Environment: real
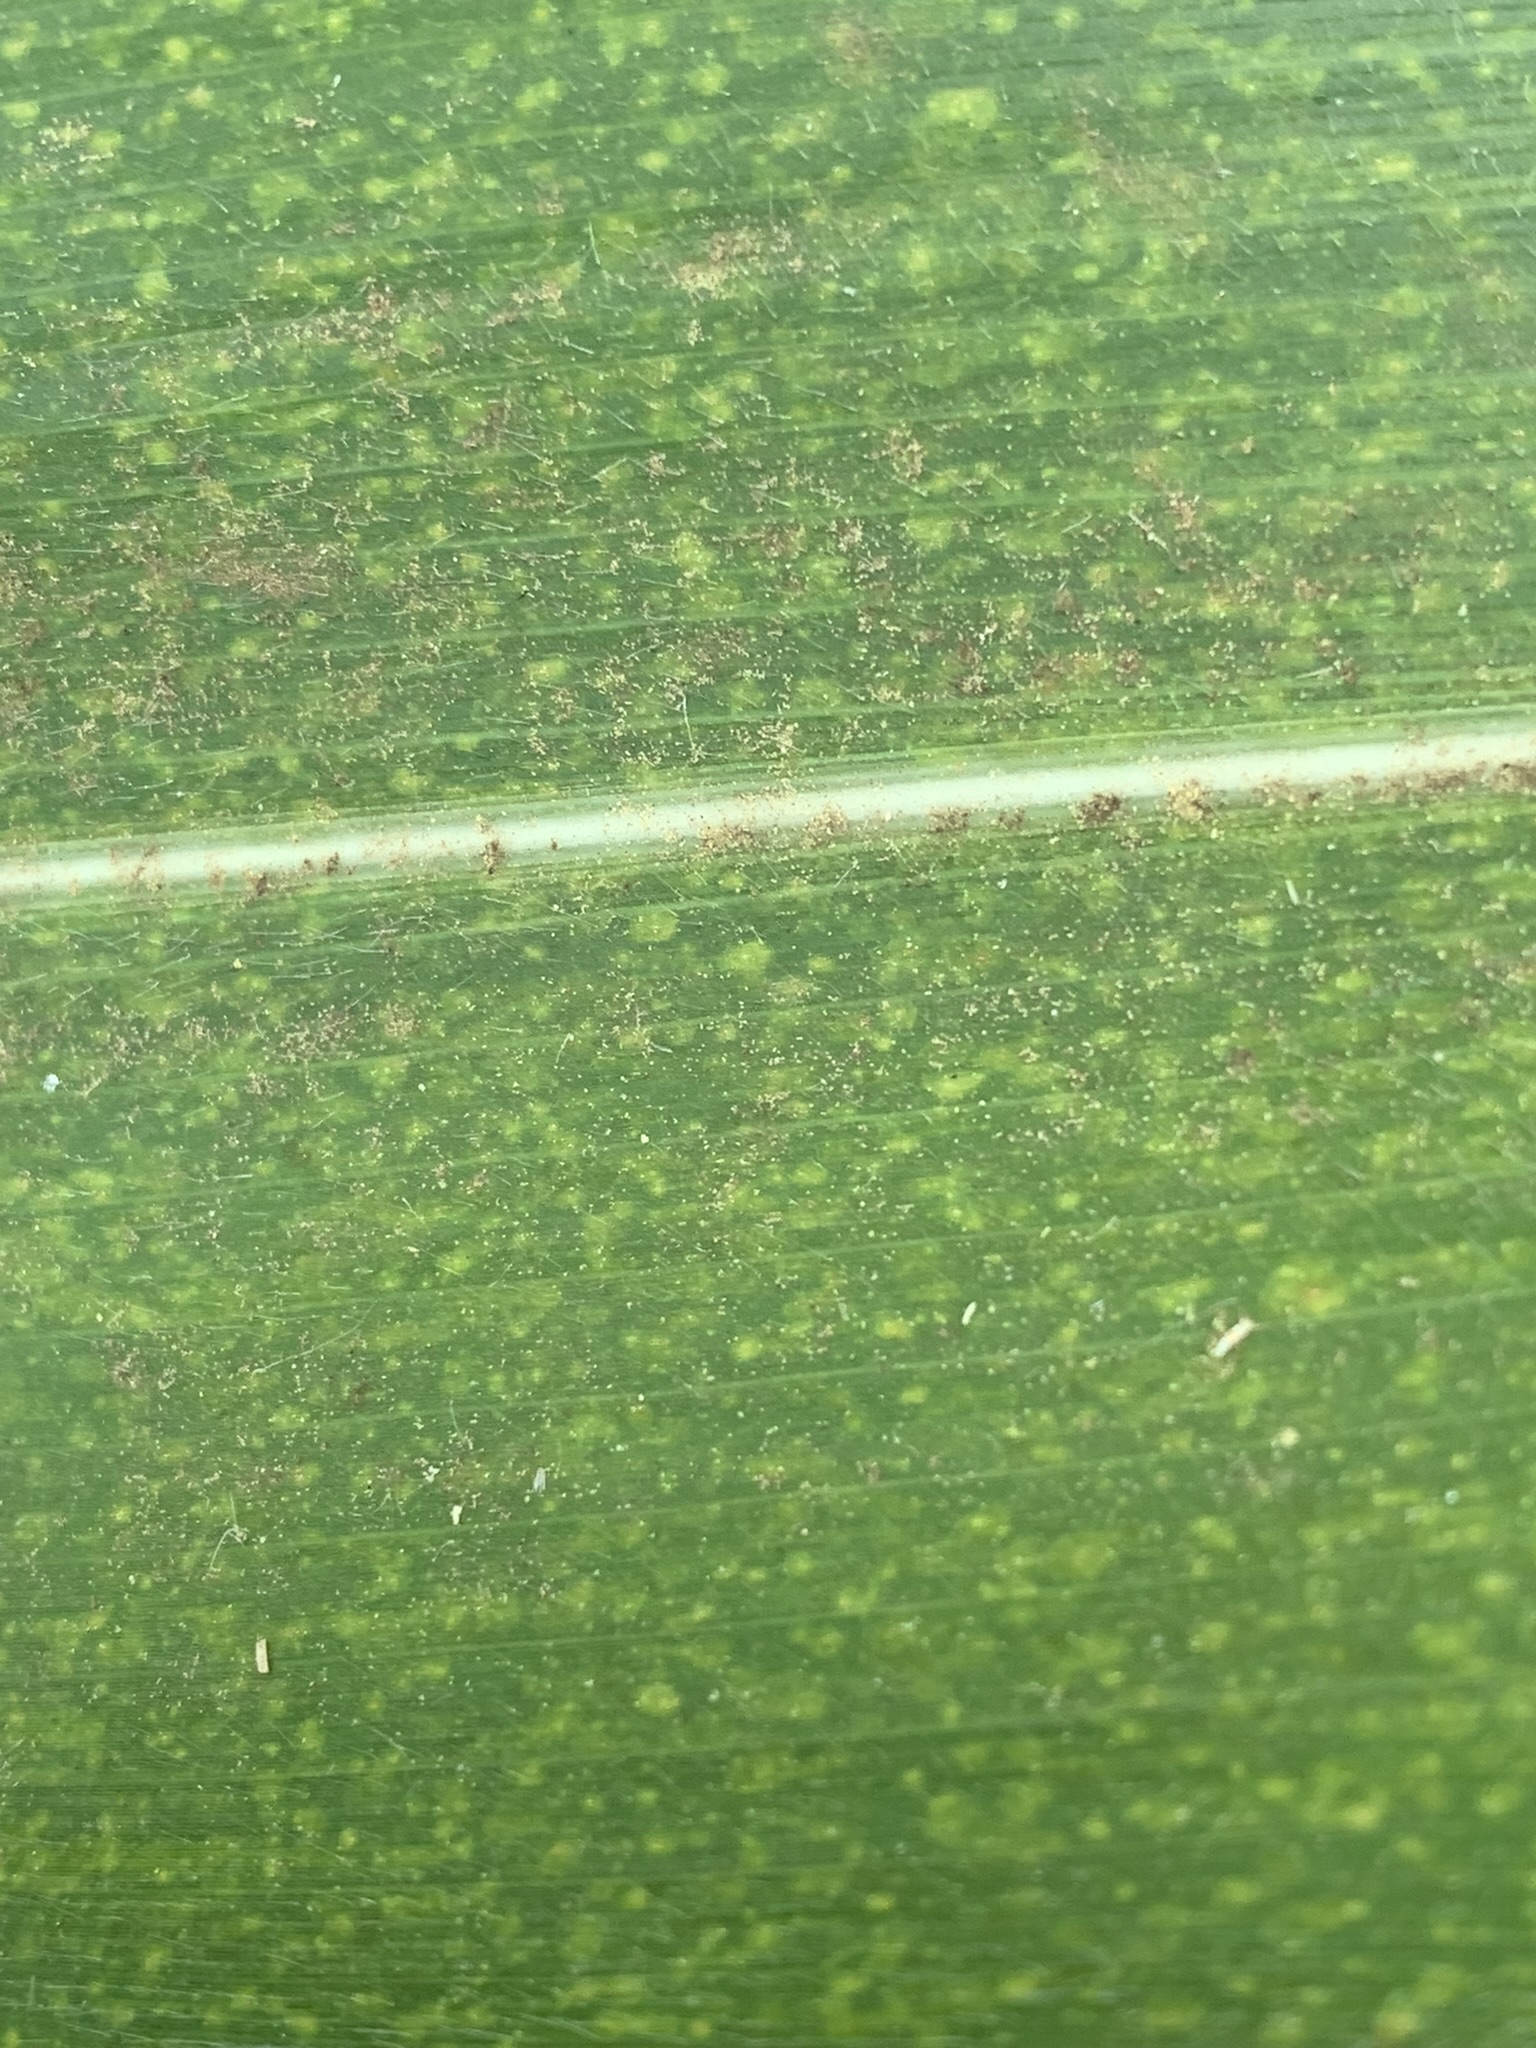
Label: lethal_necrosis